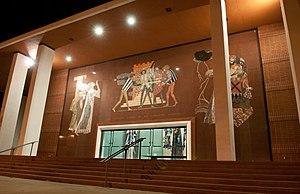
Karin van Leyden, artiste peintre, est née Elisabeth Frieda Johanna Erna Kluth le 23 juillet 1906 à Berlin-Charlottenburg en Allemagne. Elle épouse le peintre hollandais Ernst van Leyden le 19 mai 1932. Figurative expérimentant l'abstraction à partir de 1953, elle signe ses tableaux "Karin", meurt à Lugano en juin 1977.